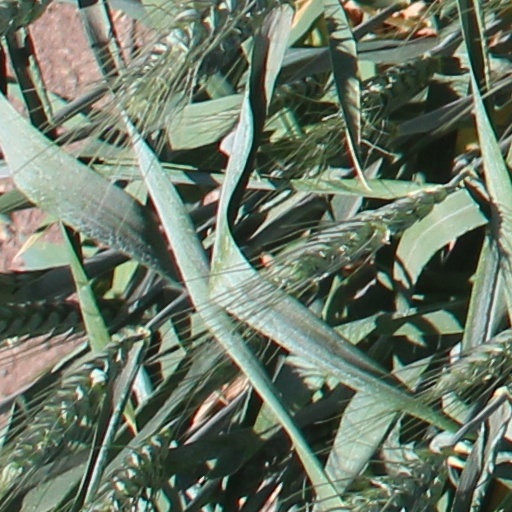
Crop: wheat